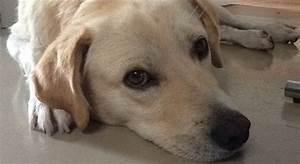
dog